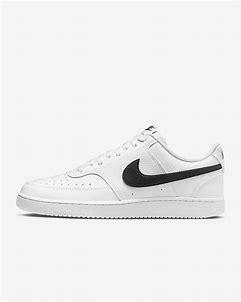
Brand: Nike
Model: Court Vision Next Nature